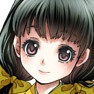
Portrait style: Anime Portrait